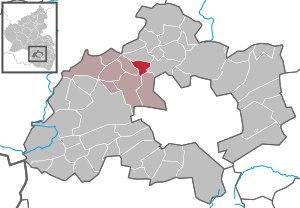
Eulenbis est une municipalité de la Verbandsgemeinde Weilerbach, dans l'arrondissement de Kaiserslautern, en Rhénanie-Palatinat, dans l'ouest de l'Allemagne.